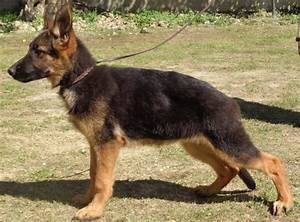
Label: dog